Apocalyptic literature

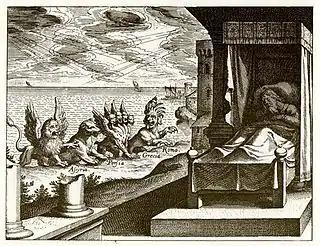
The Book of Daniel is one of the earliest instances of apocalyptic literature within the Abrahamic traditions.

Apocalyptic literature is a genre of prophetical writing that developed in post-Exilic Jewish culture and was popular among millennialist early Christians. "Apocalypse" is a Greek word meaning "revelation", "an unveiling or unfolding of things not previously known and which could not be known apart from the unveiling".